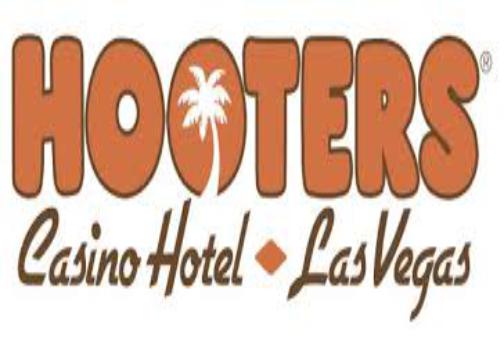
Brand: Hooters
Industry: Leisure